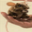
Label: mouse